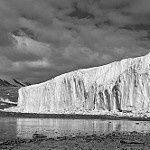
Label: B & W